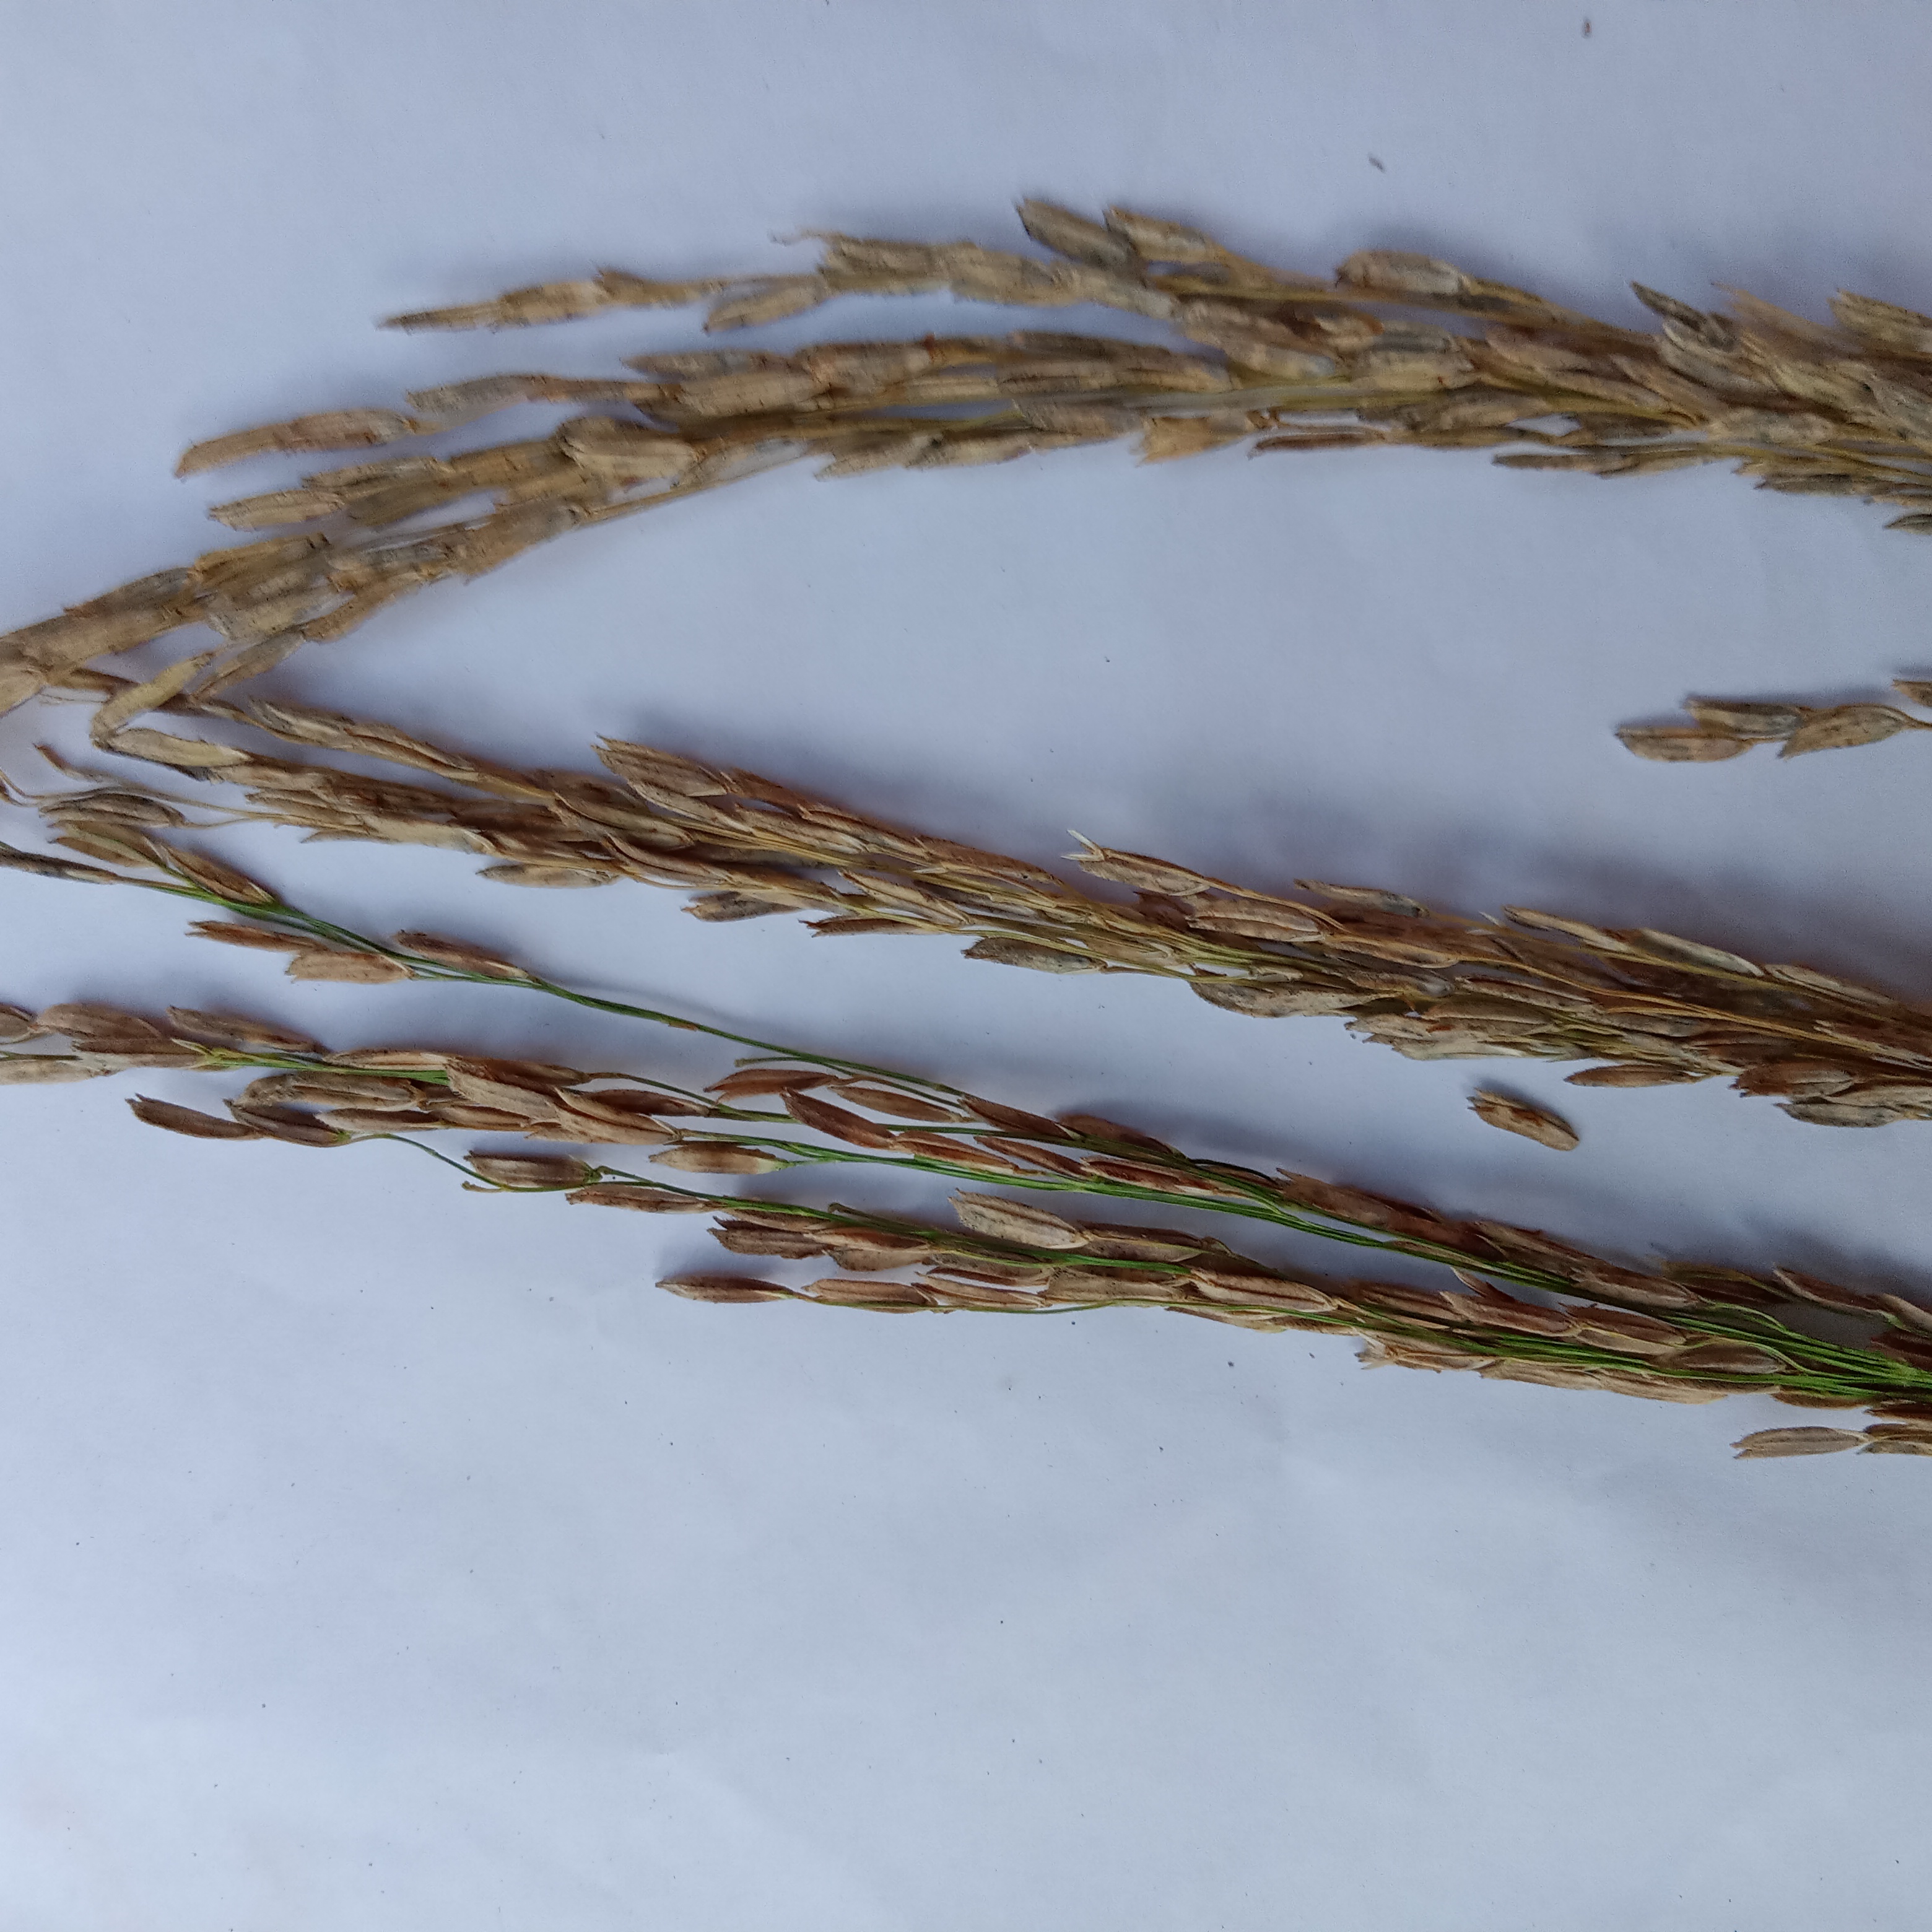
Nhãn: Bệnh Đạo ôn lá và cổ bông (Rice leaf and neck blast)